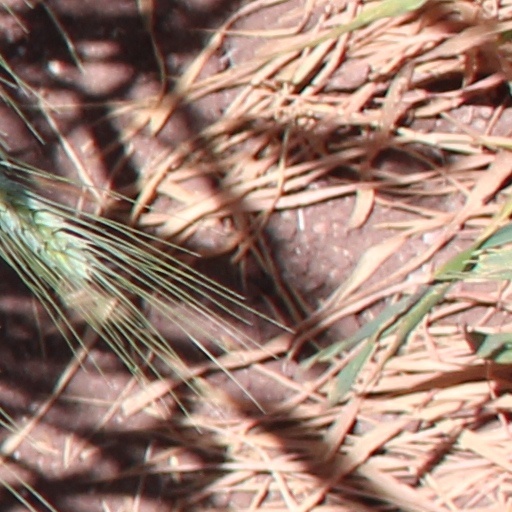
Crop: wheat